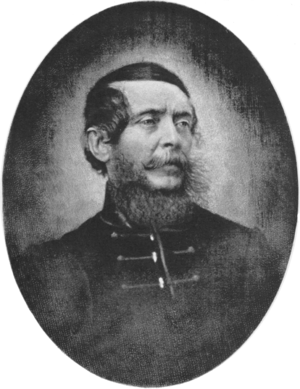
Josiah Johnson Hawes est un photographe de Boston au Massachusetts. Il fonde avec Albert Southworth le studio Southworth & Hawes, qui produit de nombreux portraits de qualité exceptionnelle dans les années 1840–1860.